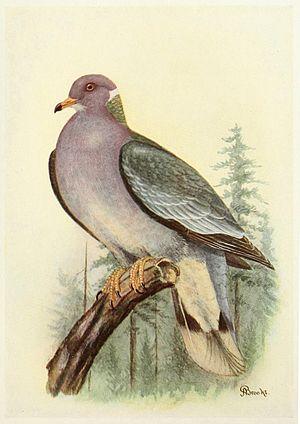
Allan Cyril Brooks est un ornithologue et un illustrateur ornithologiste ayant vécu au Canada, né le 15 février 1869 à Etawah et mort le 3 janvier 1946.